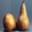
Label: pear